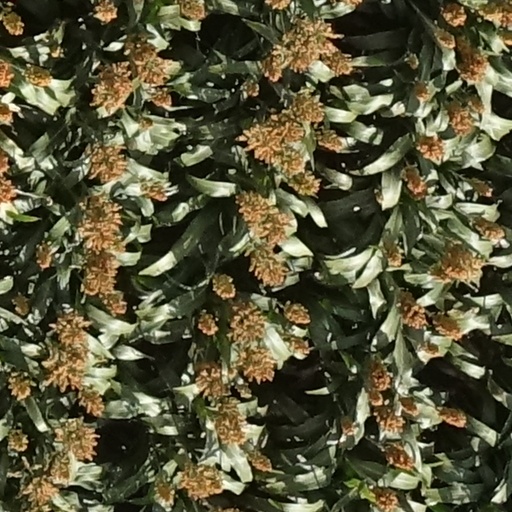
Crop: sorghum